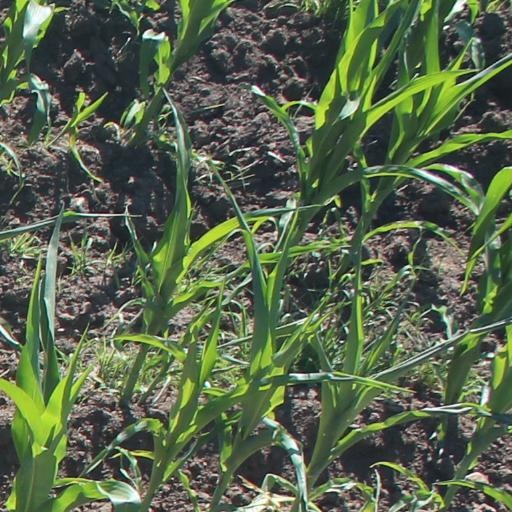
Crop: maize; corn